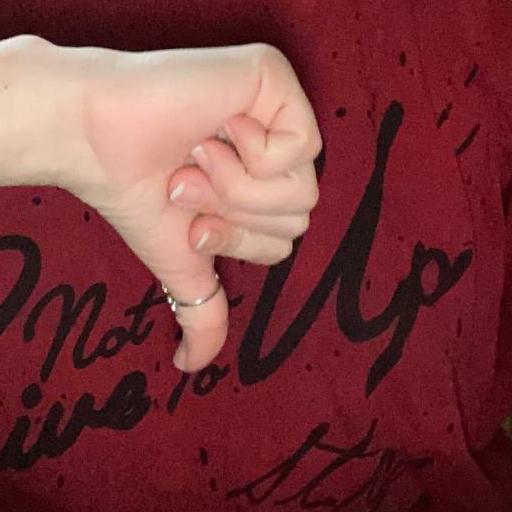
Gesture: dislike